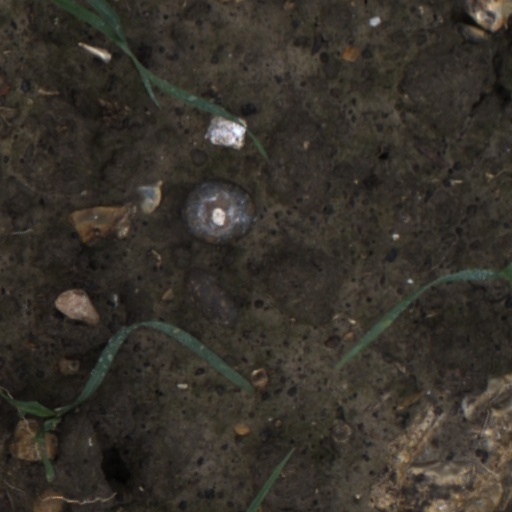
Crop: wheat